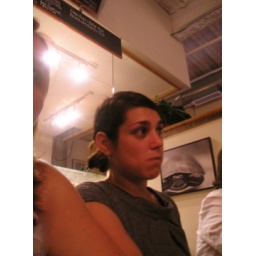
love the hair and the dress and the walk home in the rain and the eating of the brownie sundae &amp;lt;3 miss you